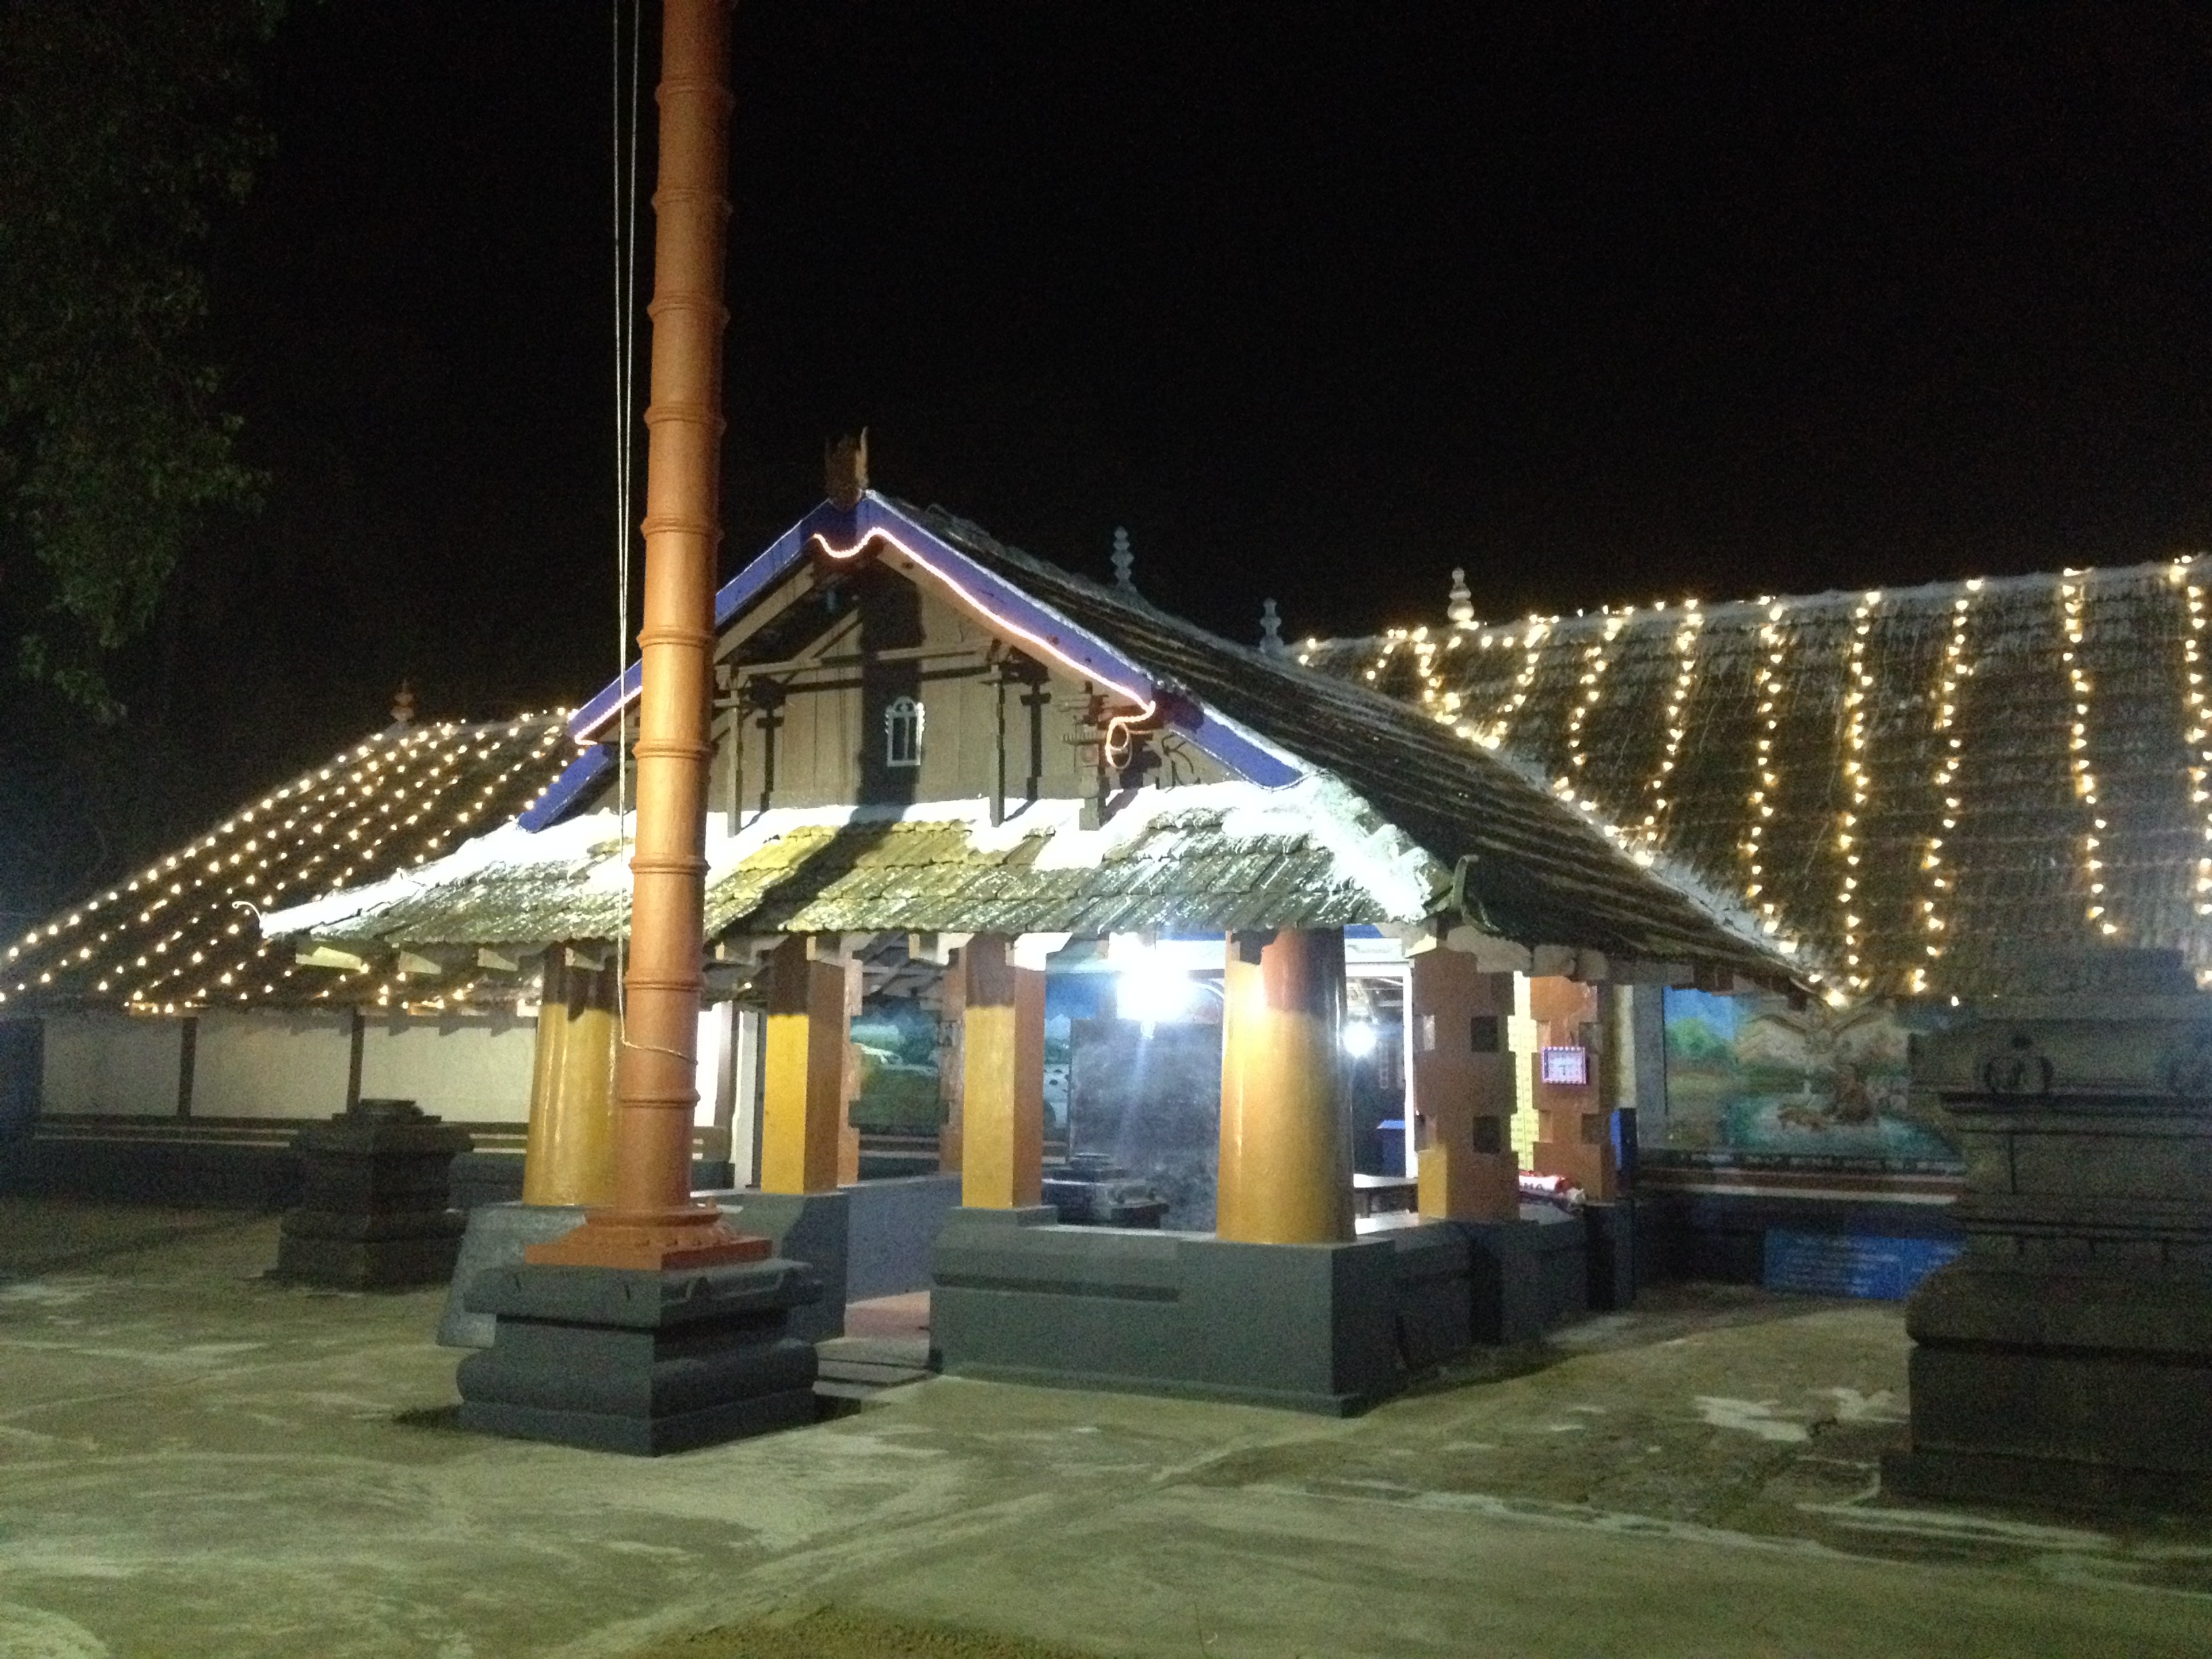
lighting, resort